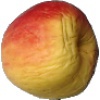
Label: Apple Red Yellow 1